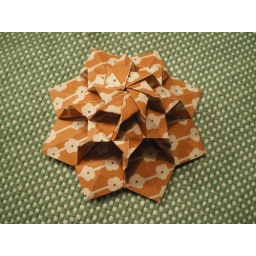
First try folding the 8-Fold flower tower using a method described to me by Chris to create the outer points.